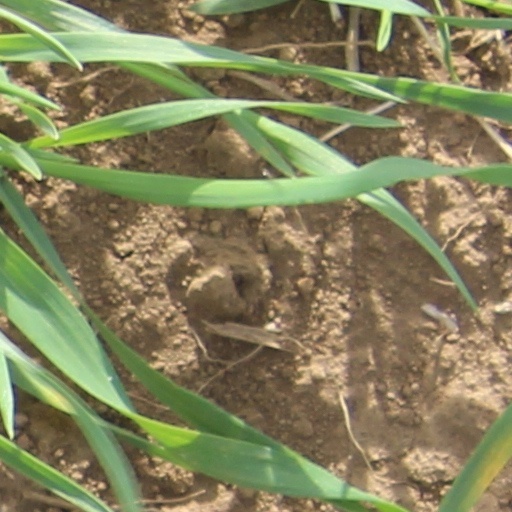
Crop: wheat